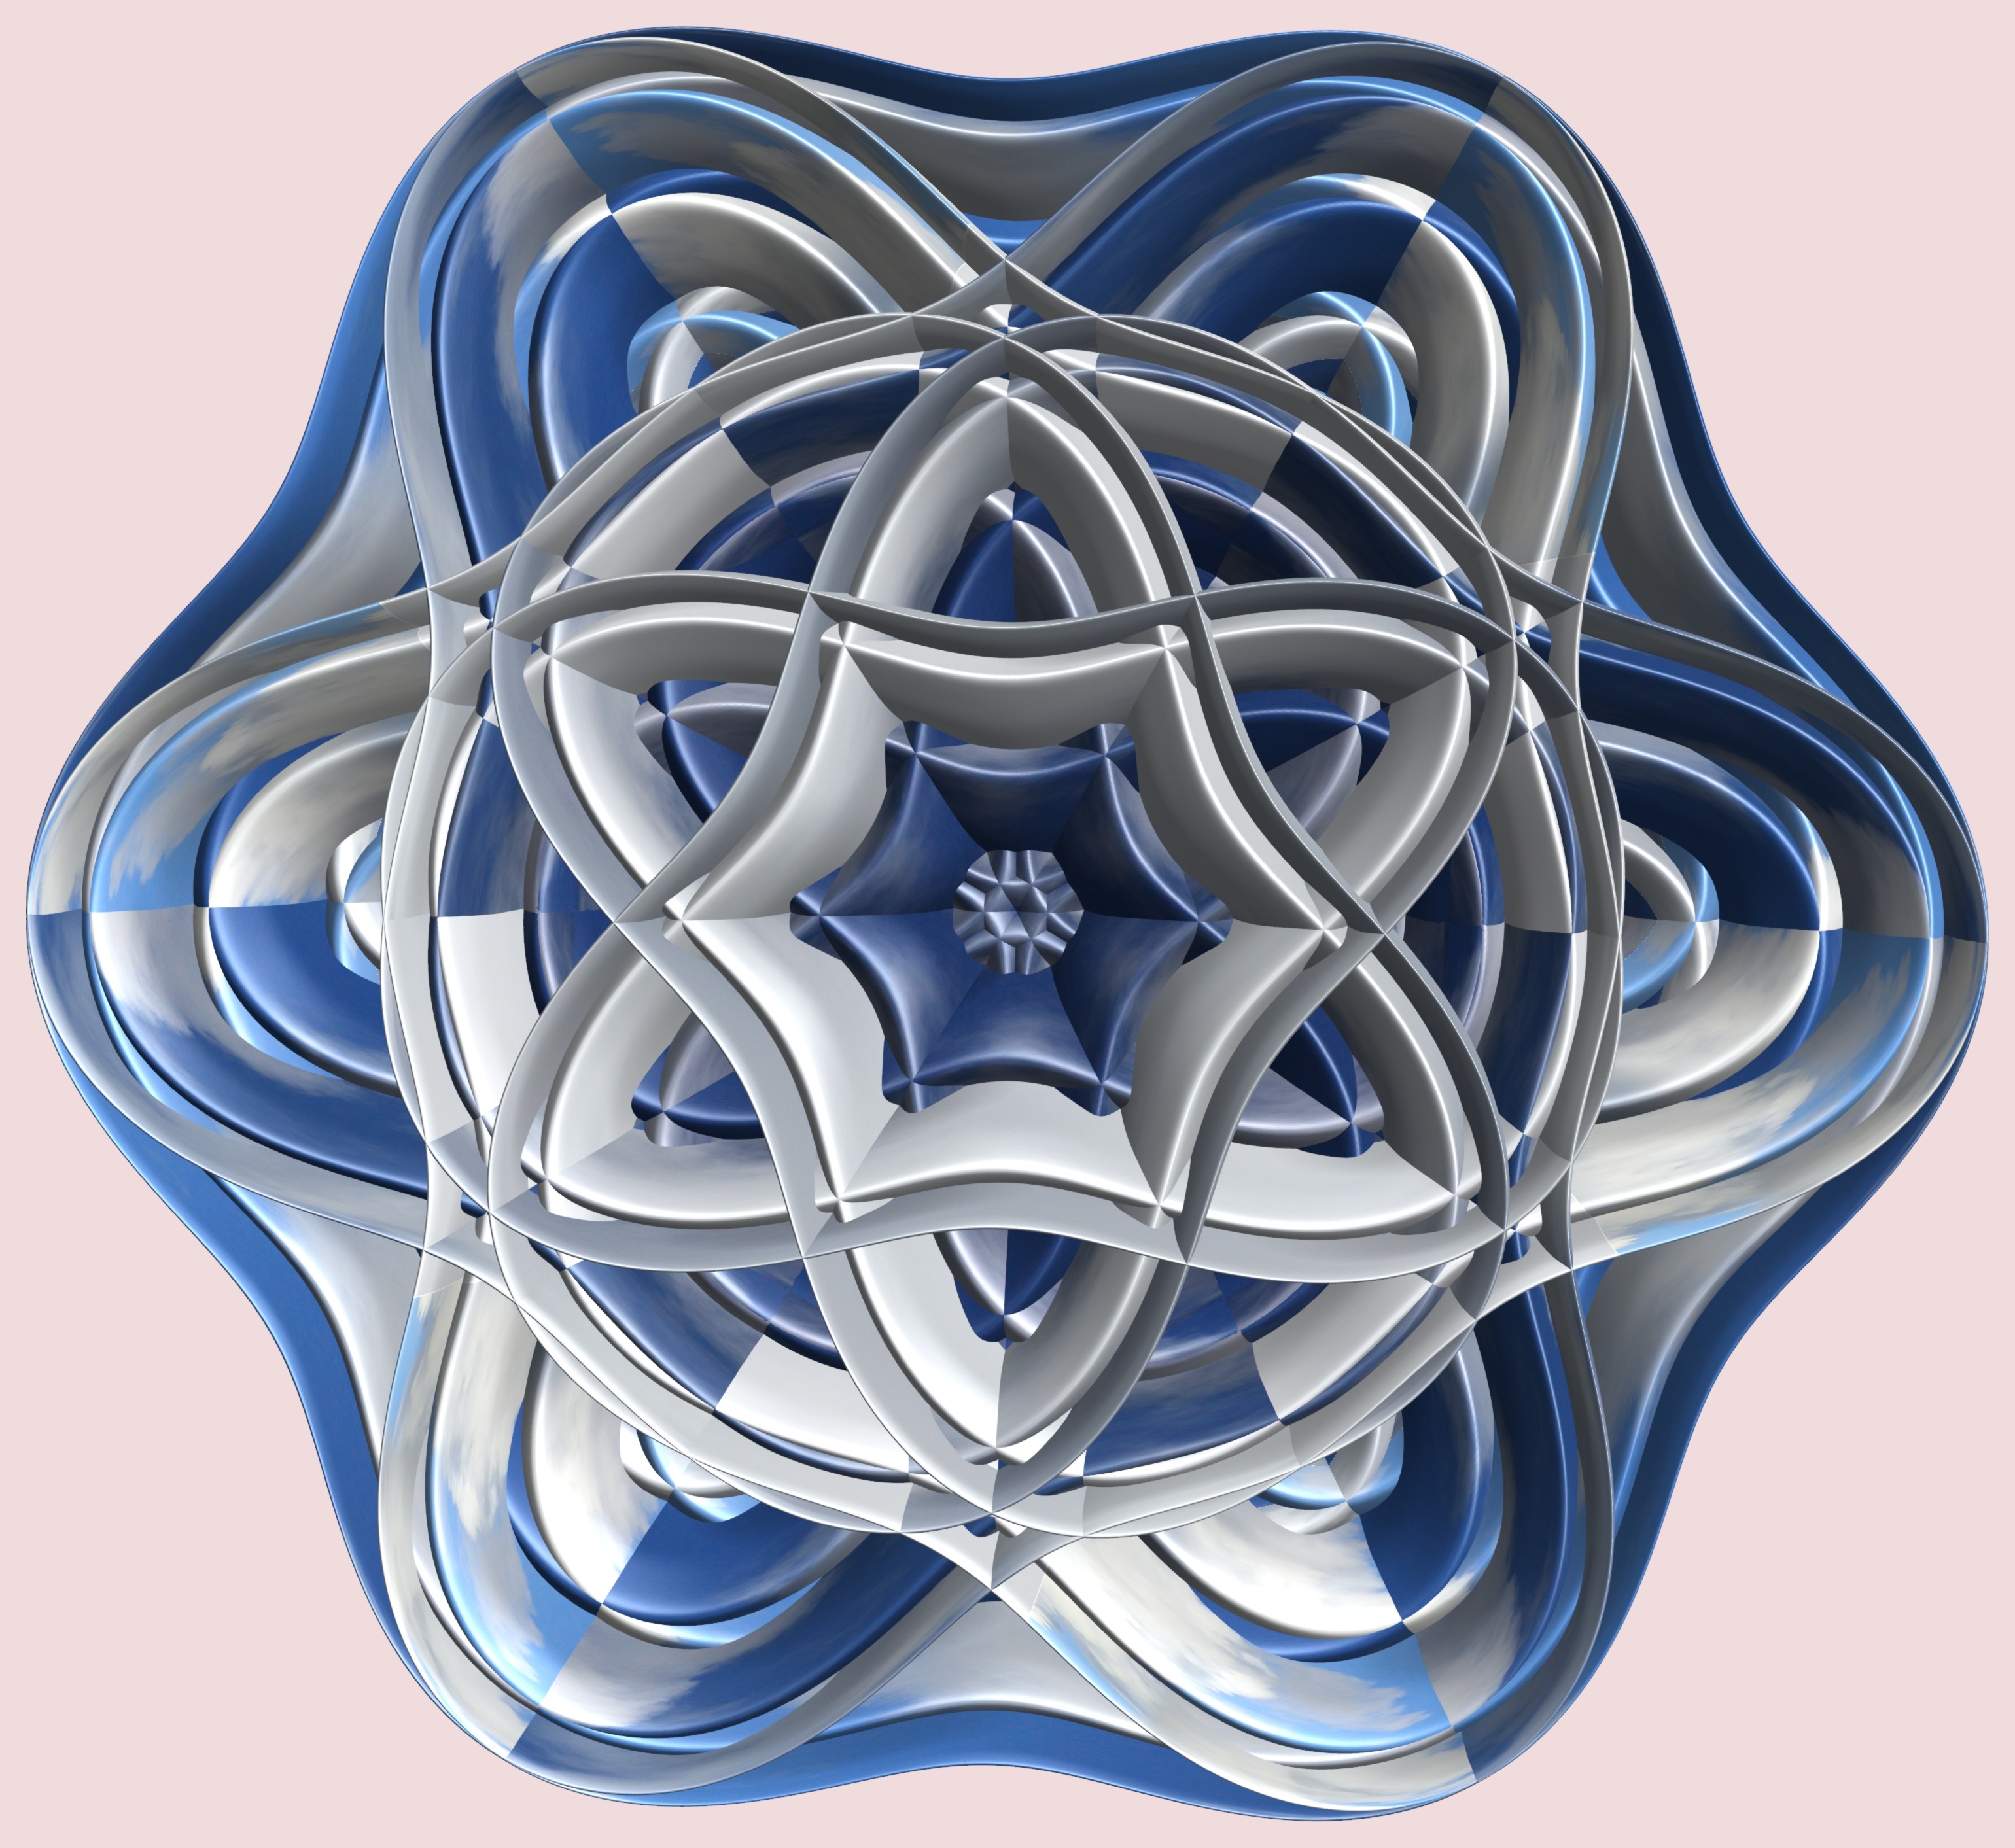
structure, wheel, texture, pattern, symbol, lighting, font, design, symmetry, 3d, graphic, torus, mathematica, cg, parametricplot3d, code, program, algorithm, mapping